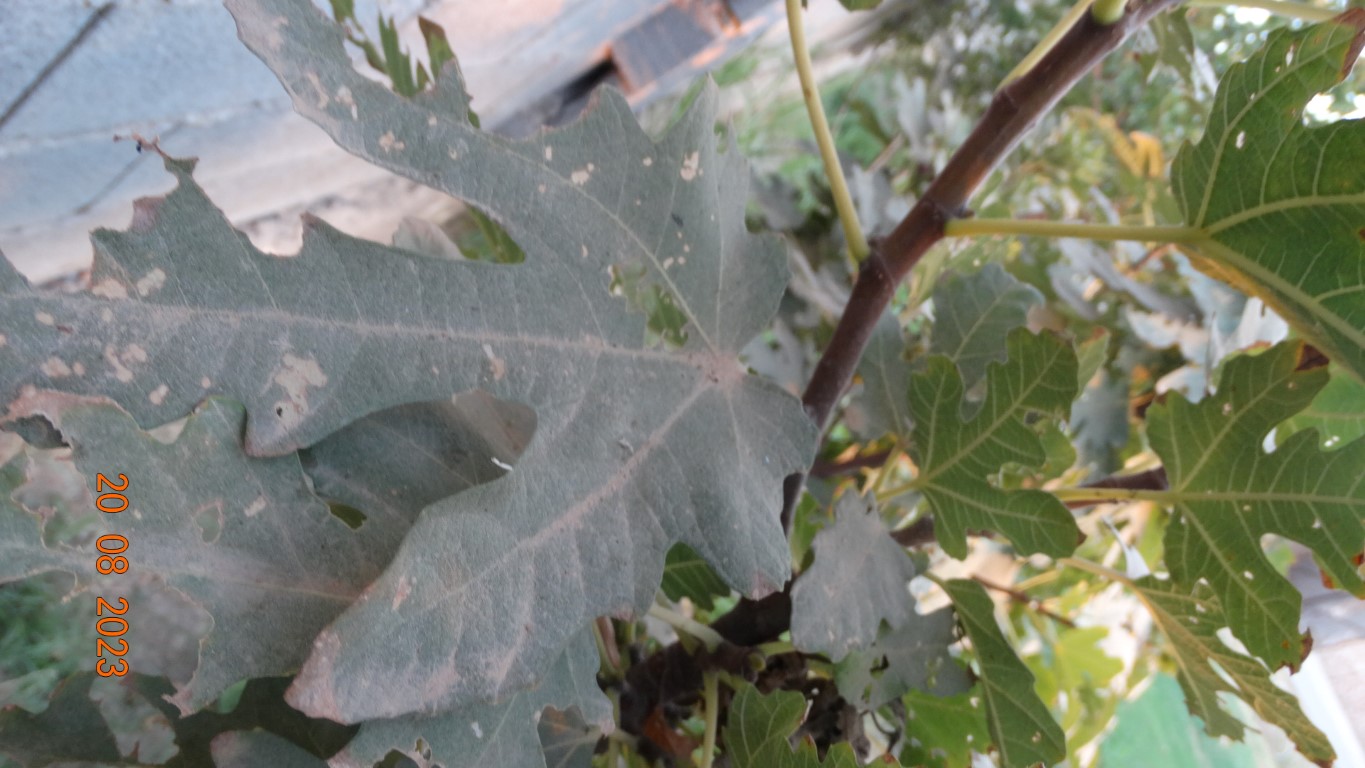
Label: infected